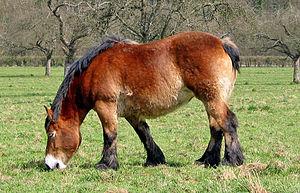
L'Ardennais est une très ancienne race rustique de chevaux de trait, de taille moyenne, à la robe généralement baie ou rouanne. Il est historiquement élevé dans la région des Ardennes, qui lui a donné son nom, et par extension dans le quart nord-est de la France, le Sud et l'Est de la Belgique, et au Luxembourg. Connu et mentionné depuis l'Antiquité romaine où il sert à la remonte des armées, l'Ardennais devient jusqu'au début du XIXᵉ siècle l'une des meilleures races de chevaux de selle et de trait léger pour la traction du matériel d'artillerie militaire. Sous l'empire napoléonien, les Ardennais sont réputés pour avoir survécu à la campagne de Russie, où 13 000 chevaux trouvent la mort.